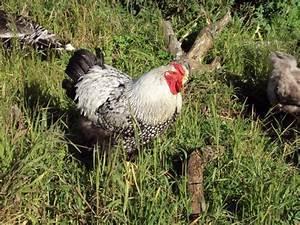
chicken